Roman Catholic Archdiocese of Wrocław

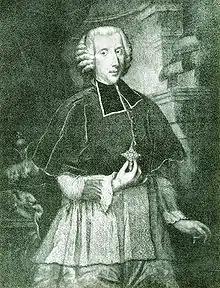
Prince-Bishop Philipp Gotthard von Schaffgotsch, 45th bishop on the see.

The next prince-bishop, Philip, Count von Sinzendorf, Cardinal and Bishop of Győr (1732–1747), owed his elevation to the favour of the emperor. During his episcopate, the greater part of the diocese was annexed by the Kingdom of Prussia during the Silesian Wars. King Frederick II of Prussia desired to erect a "Catholic Vicariate" at Berlin, to be the highest spiritual authority for the Catholics of Prussia. This would have been in reality a separation from Rome, and the project failed through the opposition of the Holy See. Bishop Sinzendorf had neither the acuteness to perceive the inimical intent of the king's scheme, nor sufficient decision of character to withstand it. The king desired to secure a successor to Sinzendorf who would be under royal influence. In utter disregard of the principles of the Church, and heedless of the protests of the cathedral chapter, he presented Count Philipp Gotthard von Schaffgotsch as coadjutor-bishop.